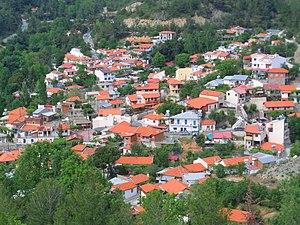
Finí est un village de Chypre de plus de 391 habitants.